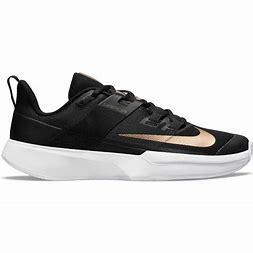
Brand: Nike
Model: Court Vapor Lite